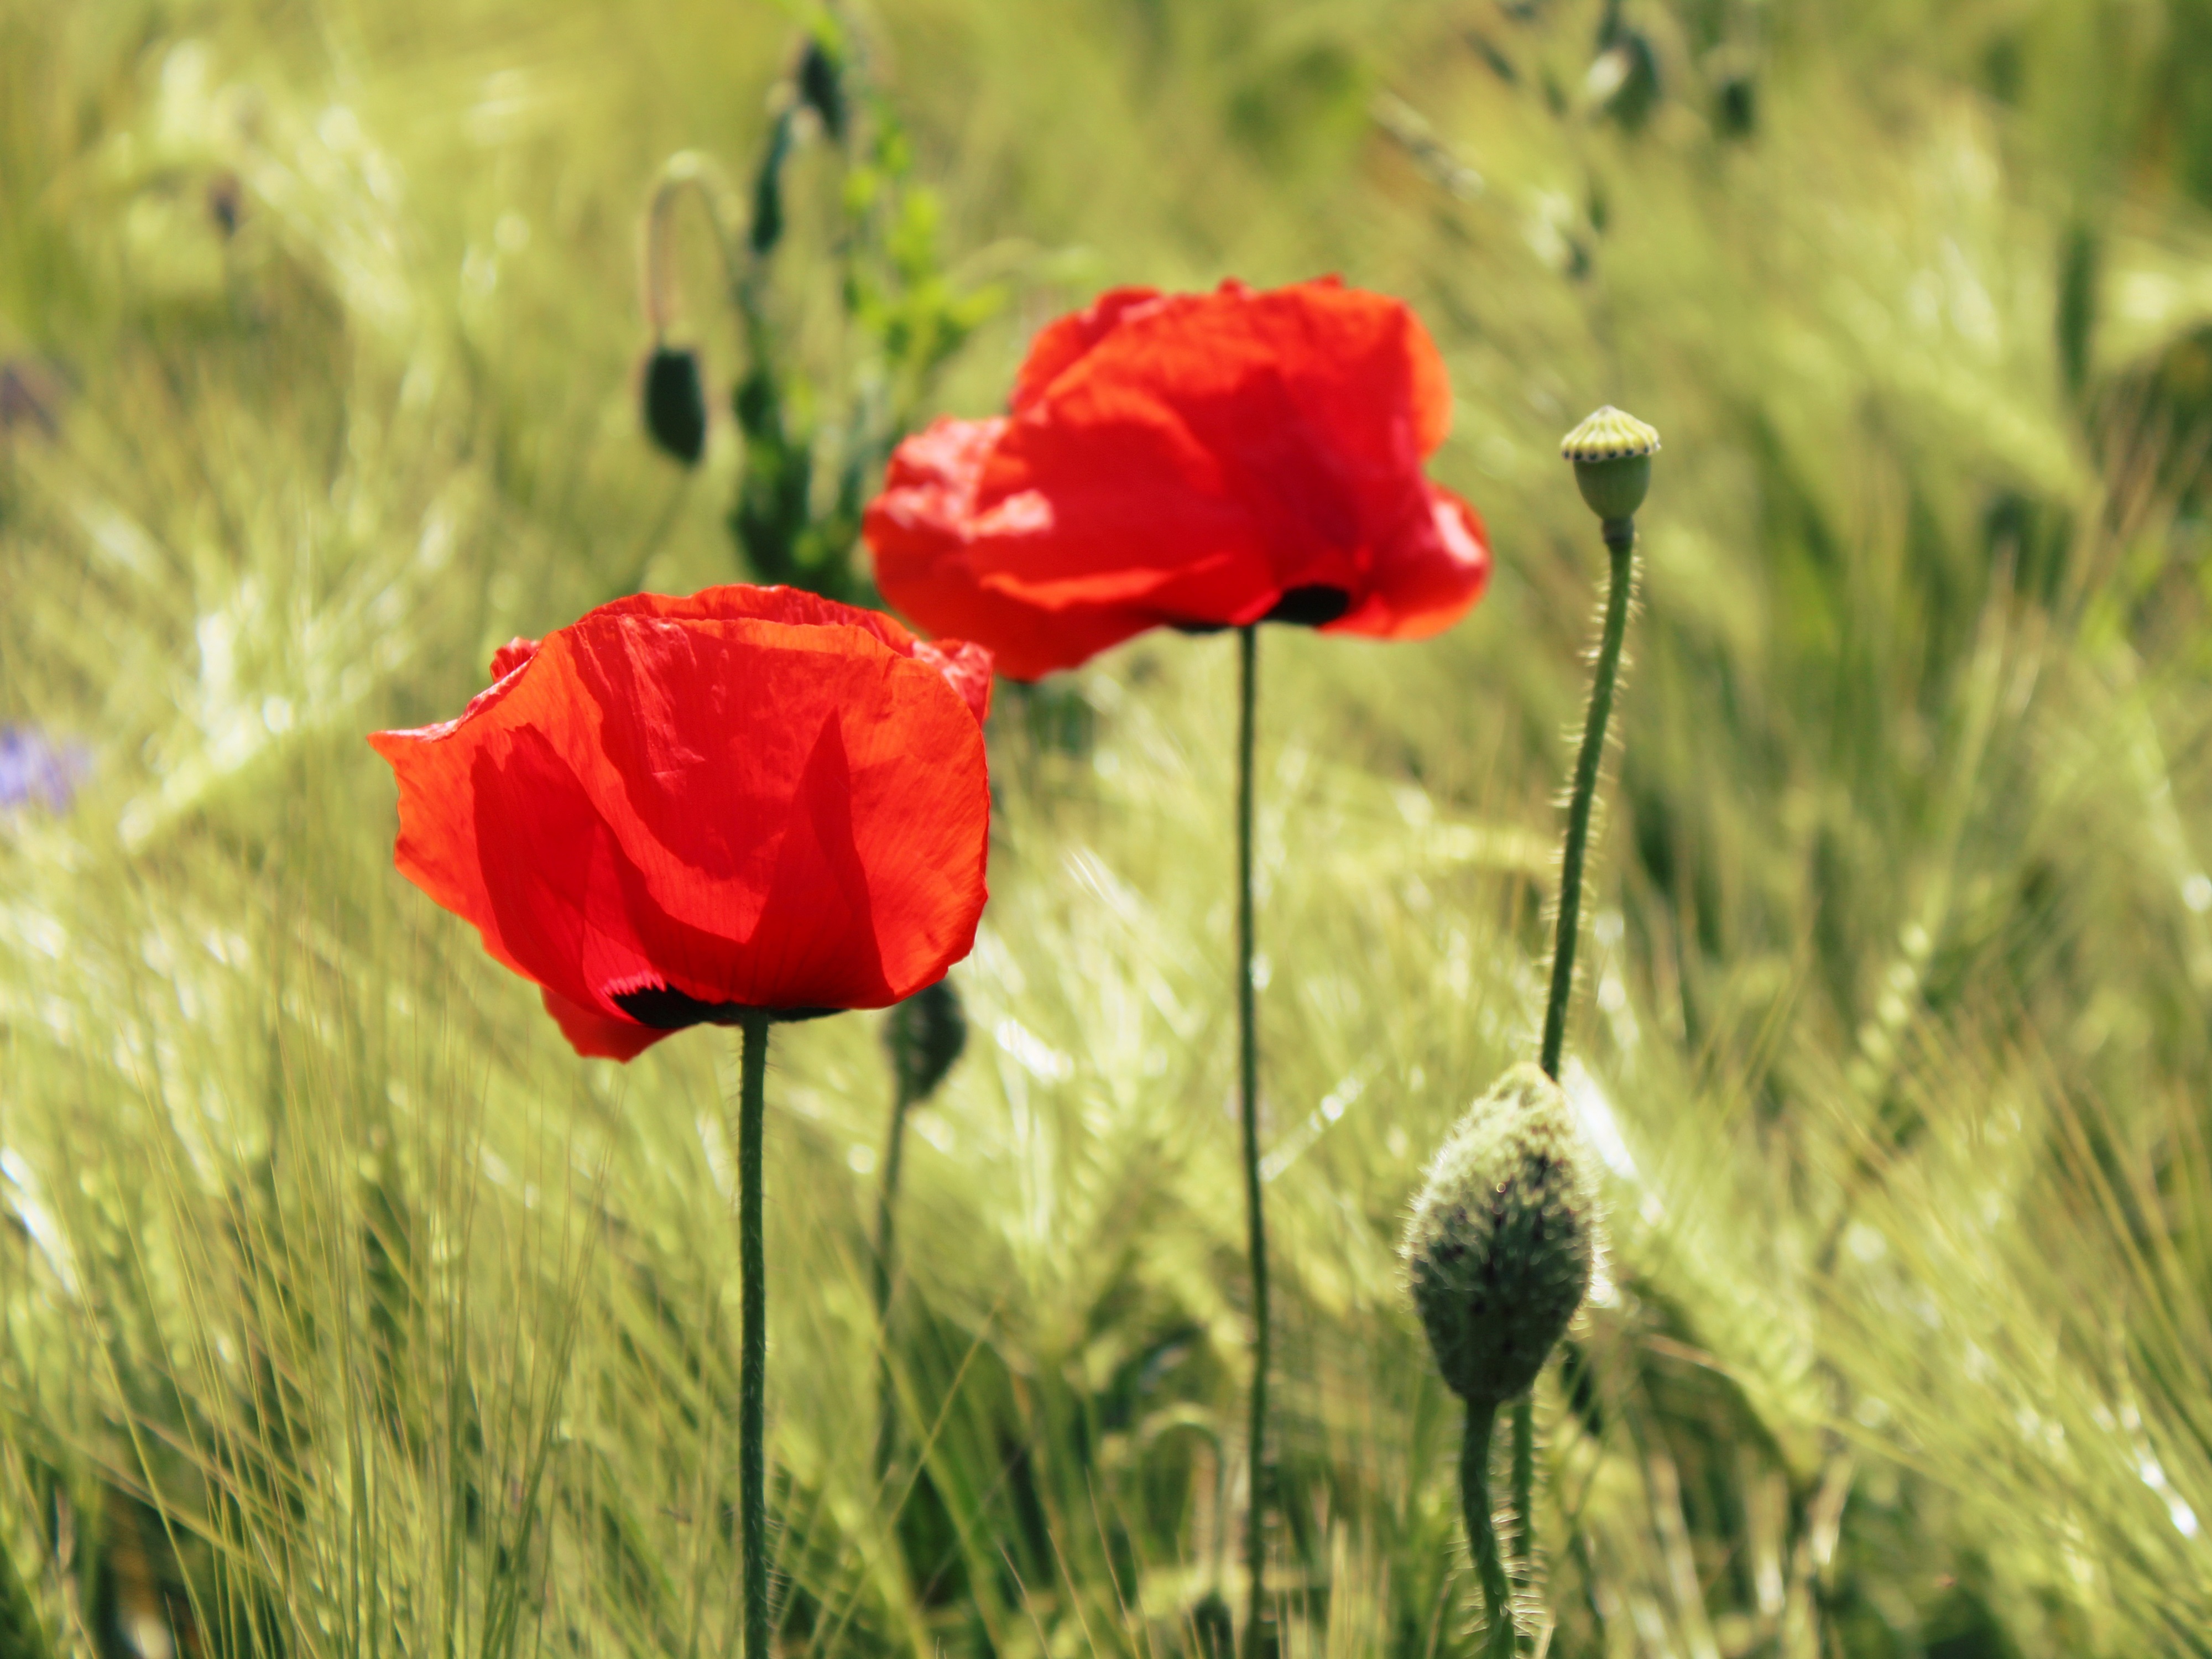
landscape, nature, grass, blossom, plant, field, meadow, prairie, flower, petal, bloom, summer, spring, red, flora, wildflower, flowers, pointed flower, wild flowers, klatschmohn, poppy flower, red poppy, grassland, cornfield, cereals, poppy, mood, coquelicot, macro photography, flowering plant, mohngewaechs, field of poppies, grass family, plant stem, land plant, poppy family